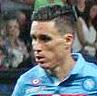
Age: 26